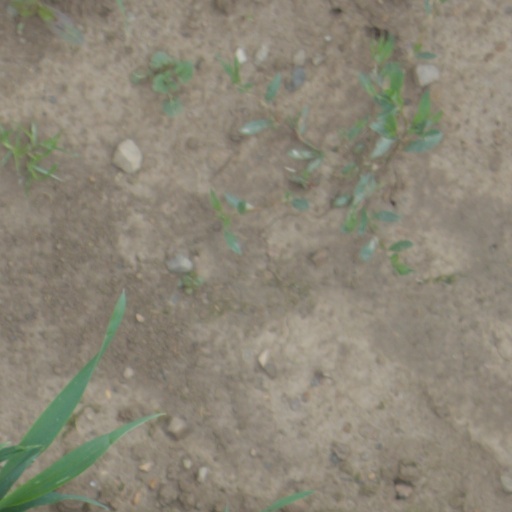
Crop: wheat